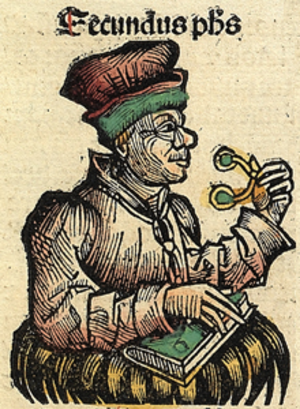
Secundos le Silencieux, ou « le Taciturne », est un philosophe athénien du IIᵉ siècle apr. J.-C., fameux pour le vœu de silence d'où il tire son surnom.